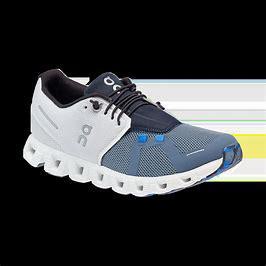
Brand: ON
Model: Cloud 5